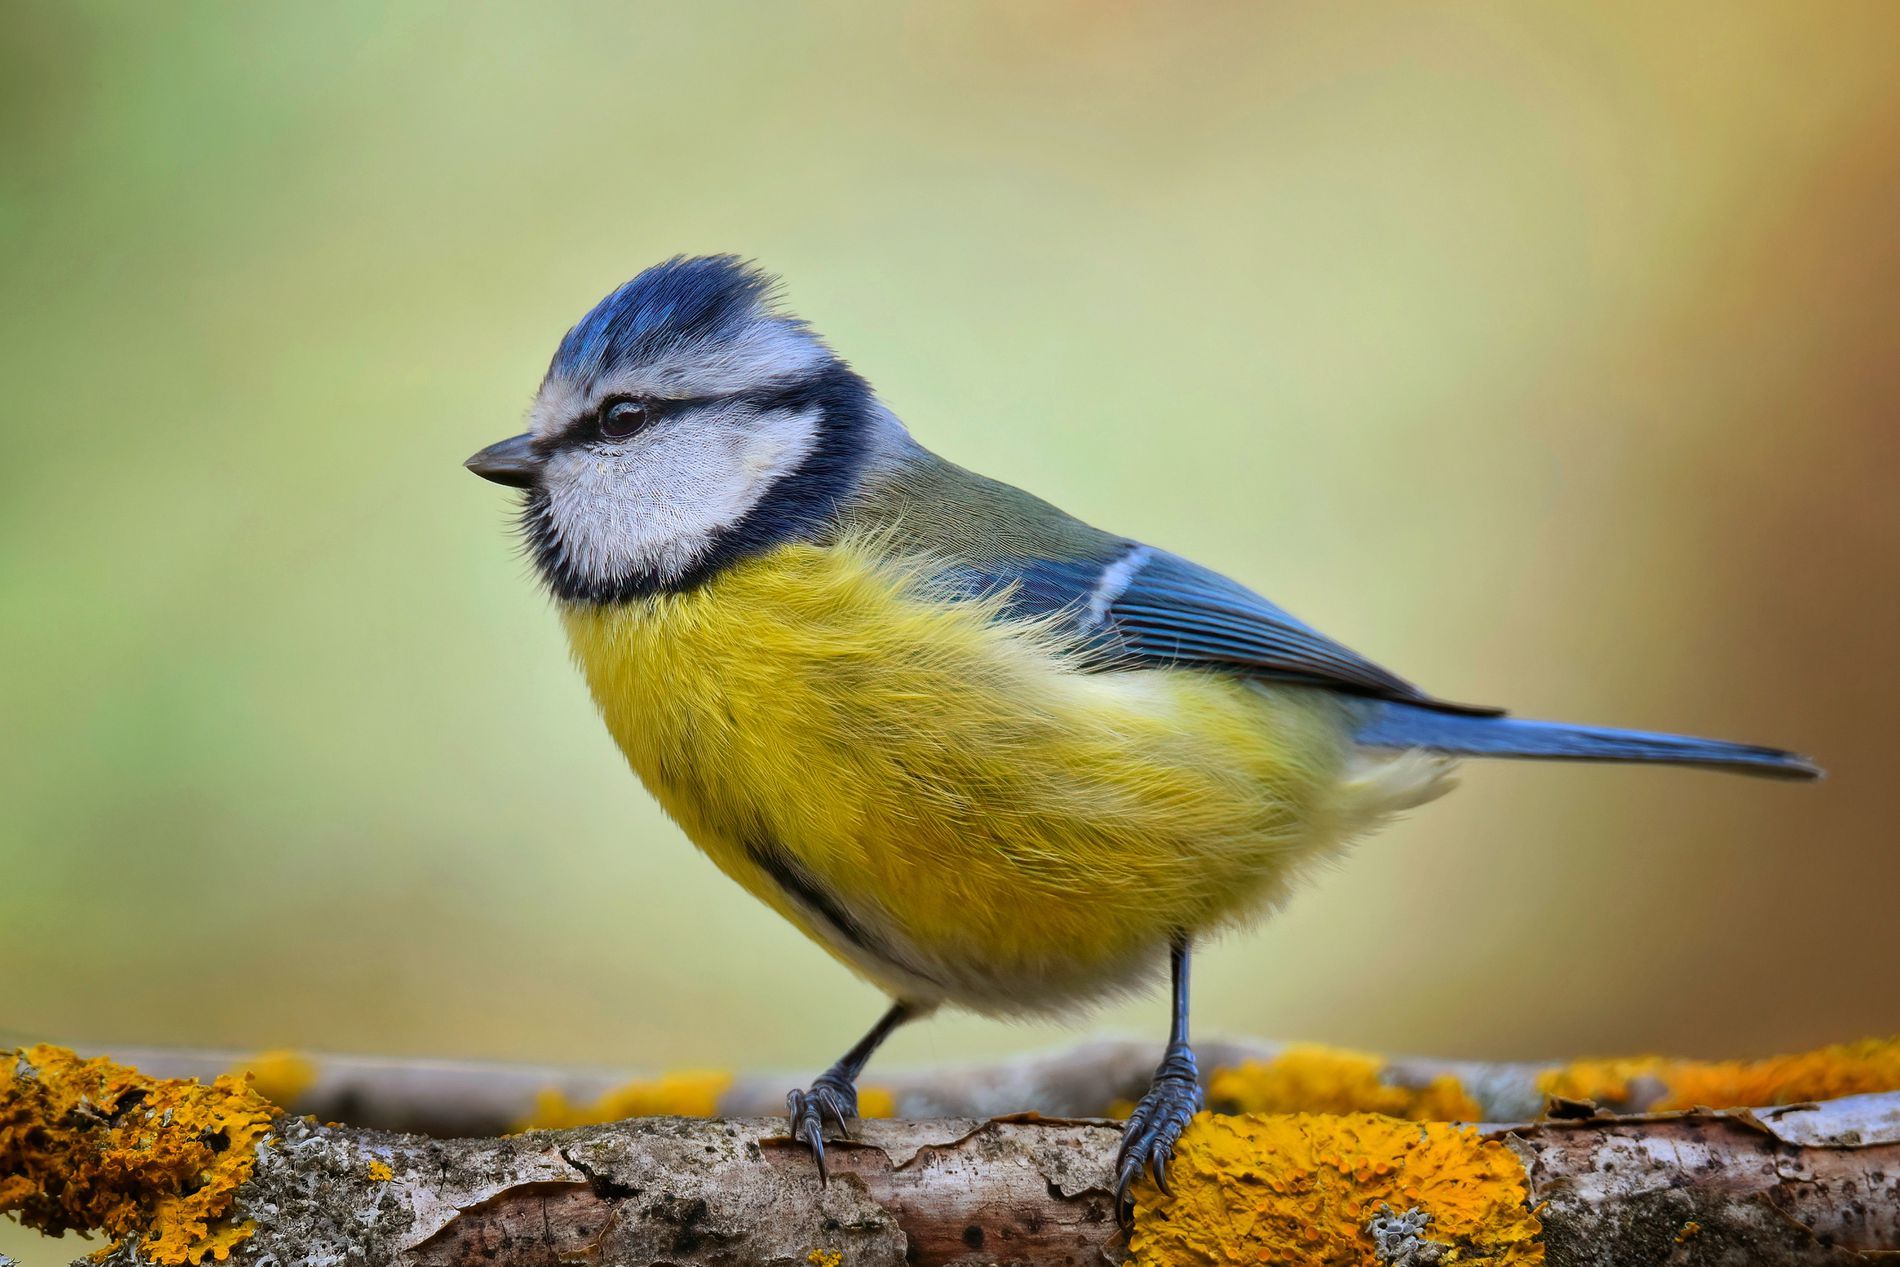
Eurasian blue tit
The image is a Eurasian blue tit, also known as an Azure tit, perched on a branch. The bird has a small black beak. Its wings are blue and yellow and its tail is blue. The background is blurred and green.
The eye level profile shot taken in natural daylight captures a Eurasian blue tit perched on a lichen-covered branch creating a soft atmosphere. The color palette is blue, green and yellow, The background is blurred. The style is wildlife portraiture.
Labels: Animal, Bird, Finch, Jay, Canary, Beak, Bluebird, Blue Jay, blurry background, blue tit, branch
Camera: NIKON CORPORATION NIKON D3300